World of Oz

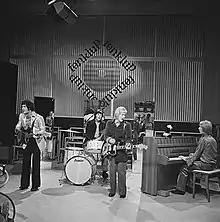
World of Oz (Dutch TV, May 1968)

The World of Oz was an English psychedelic pop band from the 1960s. The band released a self-titled LP in 1968 and two charting singles, "The Muffin Man" and "King Croesus", before fading into relative obscurity. The album gained wider recognition after it was re-issued on CD.